Tambour desk

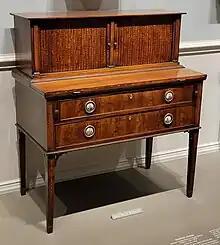
Tambour desk (Boston, 1793-1798) by John Seymour and Thomas Seymour with the tabletop folded up, handles of supporting sliders visible on the sides of the top drawer

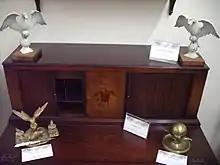
Pigeonholes behind the left shutters

A tambour desk is a desk with desktop-based drawers and pigeonholes, in a way resembling bureau à gradin. The small drawers and nooks are covered, when required, by reeded or slatted shutters, "tambours", which usually retract in the two sides, left and right. It is a flatter and "sideways" version of the rolltop desk.